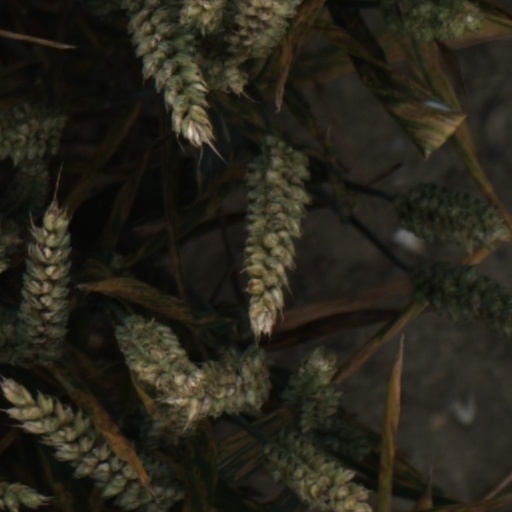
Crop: wheat